Europe

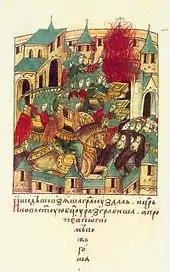
The sacking of Suzdal by Batu Khan in 1238, during the Mongol invasion of Europe (1220s–1240s)

During the Dark Ages, the Western Roman Empire fell under the control of various tribes. The Germanic and Slav tribes established their domains over Western and Eastern Europe, respectively. Eventually the Frankish tribes were united under Clovis I. Charlemagne, a Frankish king of the Carolingian dynasty who had conquered most of Western Europe, was anointed "Holy Roman Emperor" by the Pope in 800. This led in 962 to the founding of the Holy Roman Empire, which eventually became centred in the German principalities of central Europe.